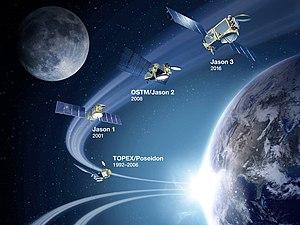
Jason est une famille de trois satellites d'altimétrie satellitaire développés conjointement par la NASA et le CNES pour étudier la circulation océanique et les interactions entre les océans et l'atmosphère. L'objectif de ces missions est d'améliorer les prévisions d'évolution du climat et de surveiller des phénomènes océaniques comme El Niño ou les zones de tourbillons océaniques. Pour remplir ces objectifs ces engins spatiaux emportent des équipements permettant de mesurer avec une très grande précision la hauteur de la mer. Ces satellites, qui ont pris la suite de TOPEX/Poseidon, sont placés en orbite respectivement en 2001, 2008 et 2016. Cette famille de satellites doit être remplacée à compter de 2020 par un nouveau modèle Sentinel-6A financé par l'Agence spatiale européenne.